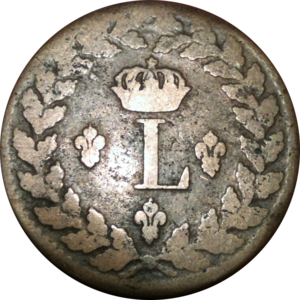
Avers d'une pièce de 1 décime Louis XVIII émise en 1815
Le décime est une dénomination monétaire utilisée en France entre 1793 et 1815. Elle apparaît uniquement sur des pièces de bronze ou de métal de cloches et est l'équivalent de 10 centimes.
Cet article liste les émissions de franc français sous la Restauration entre 1814 et 1830. Ces pièces sont à l’effigie des deux rois de France de cette période : Louis XVIII et Charles X.